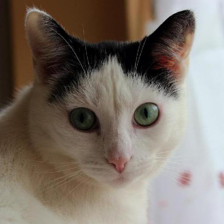
Label: animals